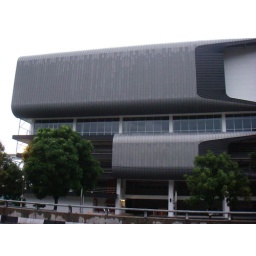
Modern contemporary swimming club house in Tanjung Bungah, Penang.